Basing House

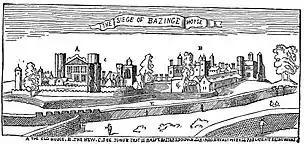
The siege of Basing House.

At the time of the outbreak of the English Civil War in 1642, the 5th Marquess. John Paulet, was a supporter of King Charles I. As a consequence, parliamentary forces invested Basing House on three occasions, with the Royalists breaking the first two sieges.